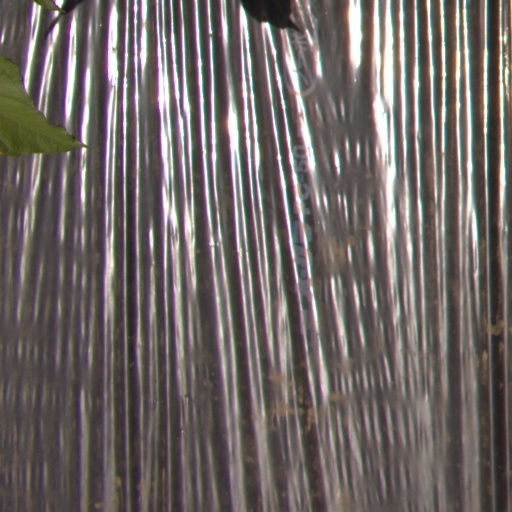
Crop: Jerusalem artichoke